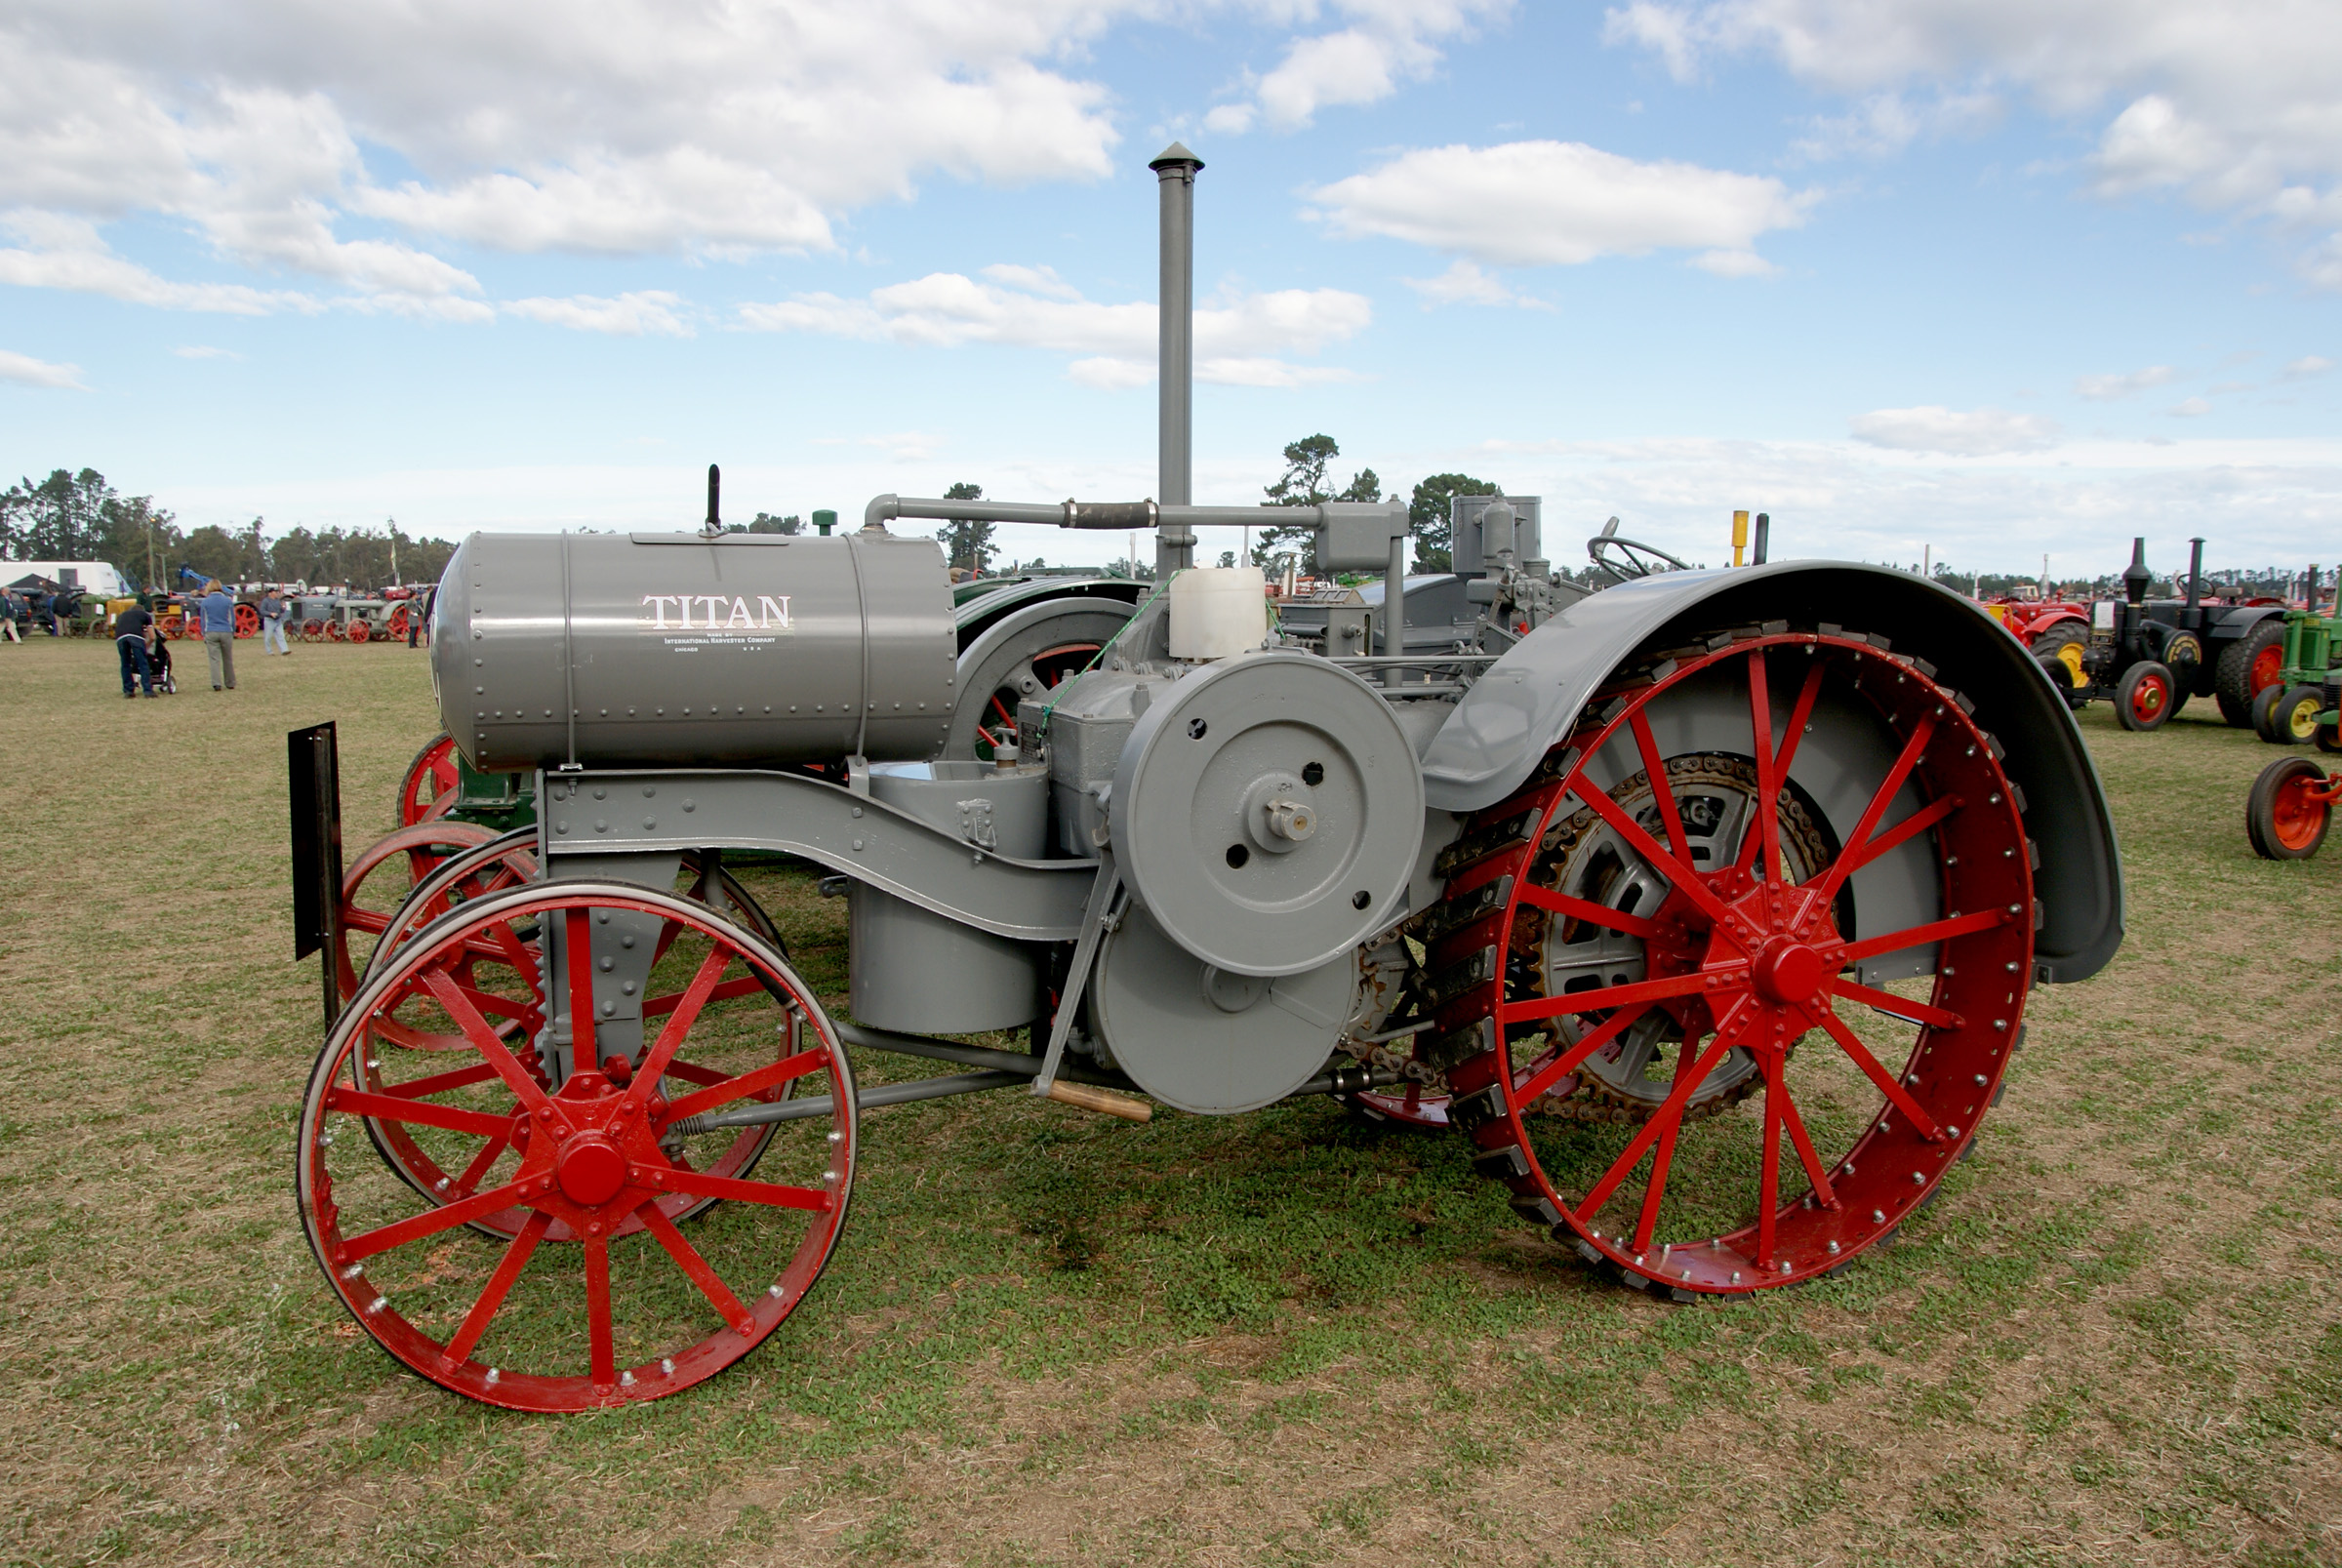
tractor, wheel, vehicle, weapon, publicdomain, titan, newzealand, steam engine, cannon, farmequiment, sonydslra300, tractorsdiggers, tractors, agricultural machinery, auto part, automotive engine part